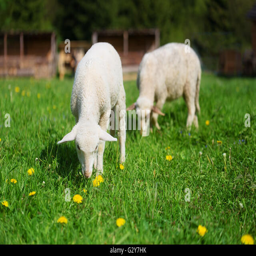
little lambs grazing on a beautiful green meadow with dandelion